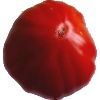
Label: Tomato 3